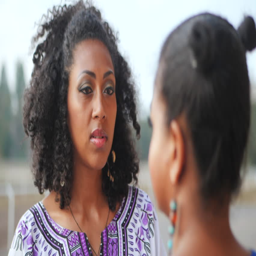
happy beautiful afro - american women friends talking outdoor .